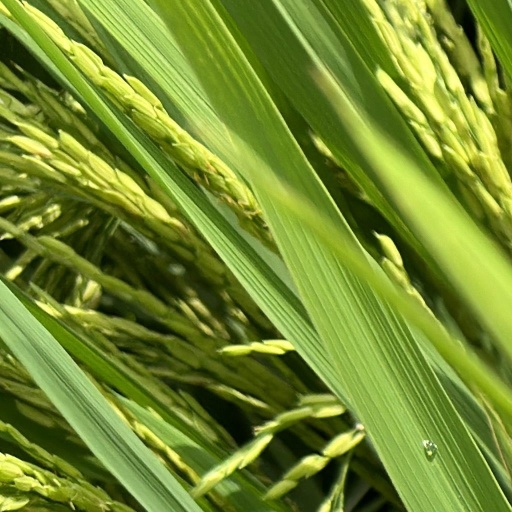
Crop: rice